Civic journalism

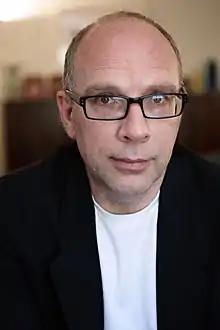
Picture of Jay Rosen, a professor of journalism at New York University.

According to communication scholar Seong Jae Min, it was actually in the 1990s when this conversation style of journalism, "gained significant traction in both academia and the professional world of journalism". He reports that the rise of this idea combined with ongoing dissent over traditional journalistic practice lead to the movement of public journalism. "This new journalistic movement was born to defeat the plagues of modern democracy in which citizens are alienated from the civic life and reduced to passive voters". He later admits that this movement was superficially prescriptive, and that due to several reasons it was eclipsed by the movement for citizen journalism.